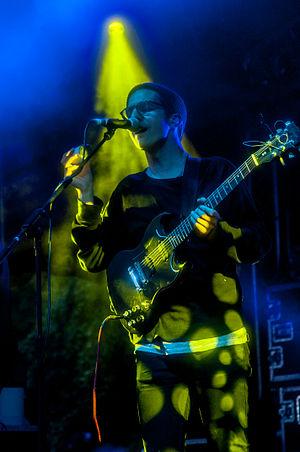
Dan Croll, de son vrai nom Daniel Francis Croll, né le 18 juillet 1990 à Newcastle-under-Lyme, en Angleterre, est un chanteur et compositeur britannique. Le style de Dan Croll le rapproche des groupes indé, électro, électrofolk et pop rock.